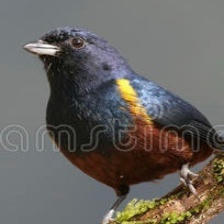
Species: CHESTNET BELLIED EUPHONIA
Scientific name: EUPHONIA PECTORALIS